Embedded liberalism

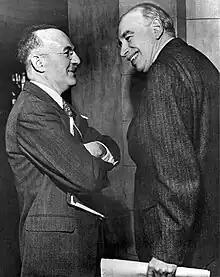
John Maynard Keynes (right) and Harry Dexter White at the Bretton Woods conference, where the key institutions that would support embedded liberalism were created

Mainstream scholars such as John Ruggie tend to see embedded liberalism as a compromise between the desire to retain as many as possible of the advantages from the previous era's free market system while also allowing states to have the autonomy to pursue interventionist and welfare based domestic policies. Anticipating the trilemma that would later be formulated as the impossible trinity, John Maynard Keynes and Harry Dexter White argued that freedom of movement for capital conflicted both with nation state's freedom to pursue economic policies based on their domestic circumstances and also with the semi-fixed exchange rate system that was widely agreed to be important to maximise international trade in goods and services. As such, it was widely agreed that states would be free to enact capital controls, which would help them simultaneously maintain both fixed exchange rates and, if desired, expansionary domestic policies. During the 1950s and 1960s, embedded liberalism and Keynesian economics were so popular the conservative politicians found they had to largely adopt them if they were to have a chance of getting elected. This was especially the case in Britain and was called the post-war consensus, with a similar though somewhat less Keynesian consensus existing elsewhere, including in the United States.